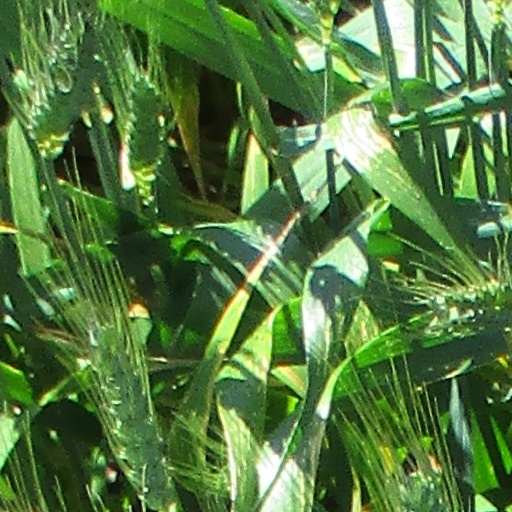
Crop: wheat